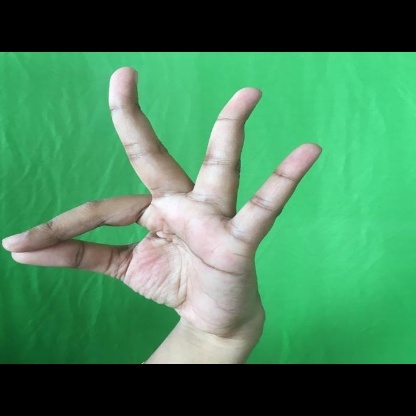
Mudra: Hamsasyam